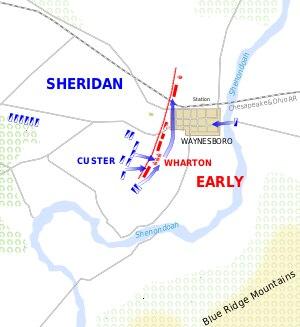
Gabriel Colvin Wharton est un ingénieur en génie civil américain, et soldat qui sert comme général dans l'armée confédérée pendant la guerre de Sécession. Après la guerre, il est un homme politique et, plus tard, il reprend son travail d'ingénieur.
La bataille de Waynesboro eut lieu le 2 mars 1865, dans le comté d'Augusta, en Virginie, au cours de la guerre de Sécession. Ce fut la dernière bataille du lieutenant-général confédéré Jubal Anderson Early, dont l'armée fut alors détruite.
Kenton Harper est un imprimeur américain, soldat, maire, banquier, éditeur de journal, et un législateur. Il sert en tant qu'officier de l'armée des États-Unis pendant la guerre américano-mexicaine et plus tard en tant général confédéré pendant la guerre de Sécession. Il a aussi joué un rôle dans le surnom de Stonewall Jackson.